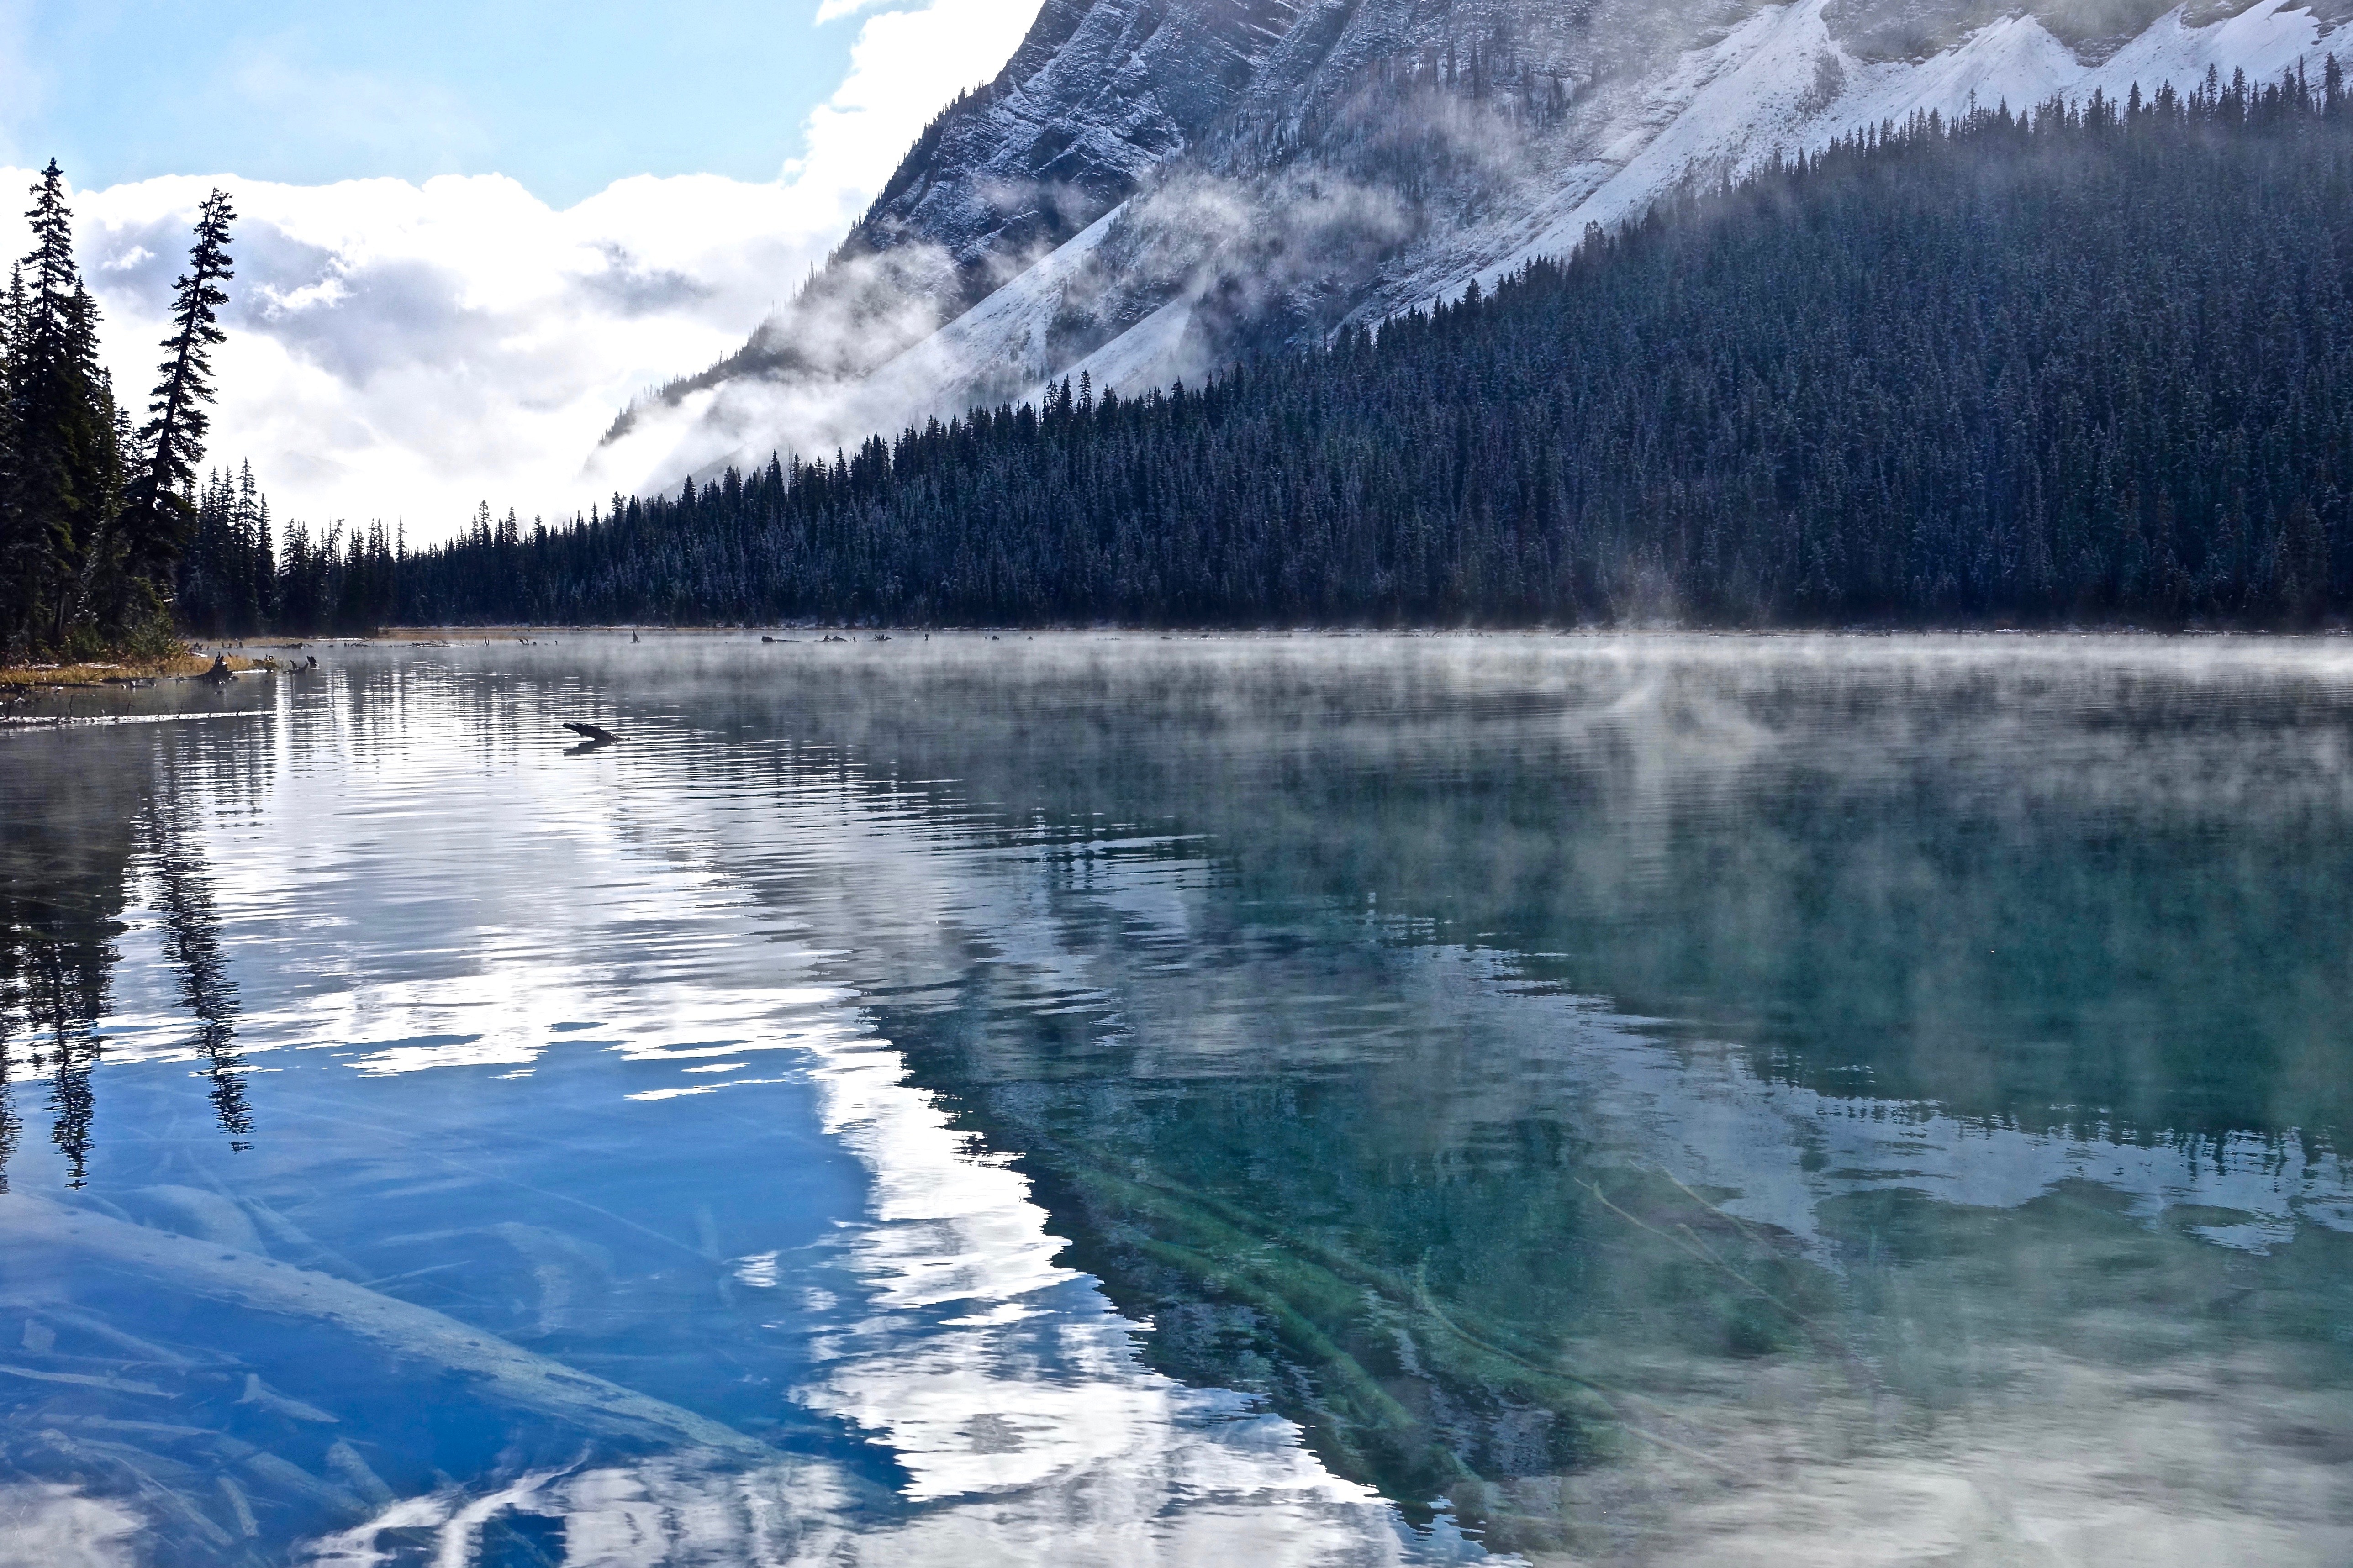
landscape, water, nature, wilderness, mountain, winter, lake, mountain range, environment, ice, reflection, scenic, natural, scenery, fjord, reservoir, scene, loch, crater lake, atmospheric phenomenon, glacial landform, geological phenomenon